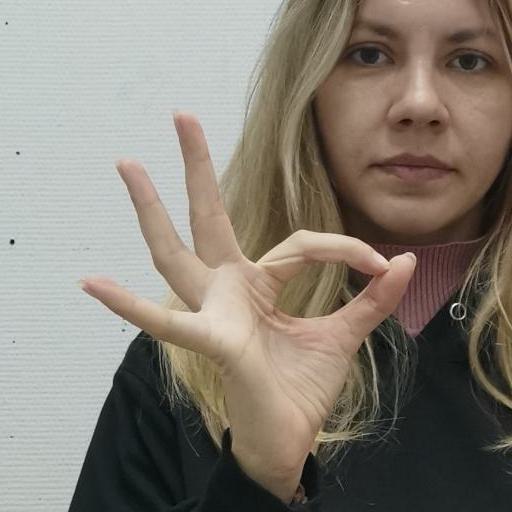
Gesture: ok